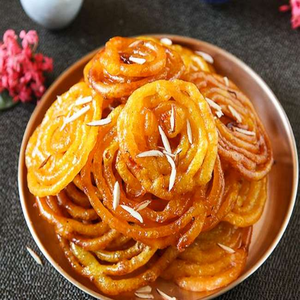
Dish: jalebi